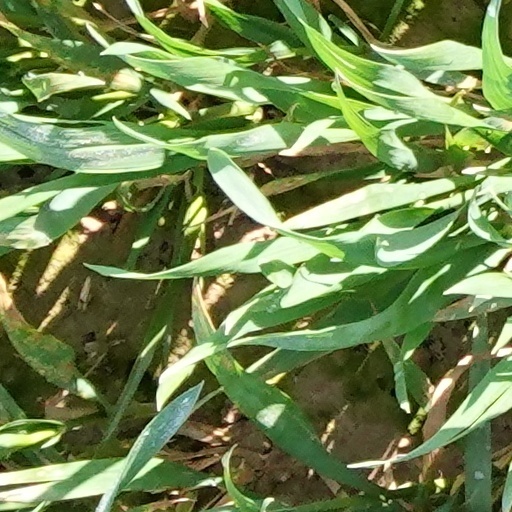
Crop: wheat